Feigenbaumklippe

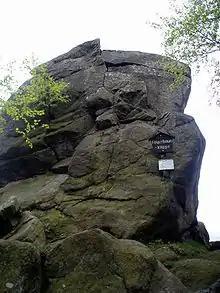
The "Feigenbaumklippe"

The Feigenbaumklippe is a rock formation in the Oker valley in the Harz mountains of central Germany. They lie on the hiking trail from the "Kästeklippen" crags to Romkerhall Waterfall. These granite rocks, which show clear signs of "woolsack weathering" ("Wollsackverwitterung") are a favorite destination for hikers and offer a good view of the valley towards the west. The observation point has safety railings.